Appleby Magna

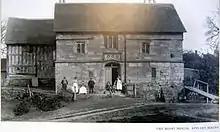
The Gothard family circa 1903

The Moat House was originally constructed as the manor house for Appleby Magna, shortly after the Norman conquest in 1066. It was built on the site of an earlier manor house. Until the 16th century it was the home of the wealthy de Appleby family, who took their name from the village. Sir Edmund de Appleby fought in the Battle of Crecy in 1346. He also financed the enlargement of Appleby Magna Church (St. Michael's and All Angels') to its current size. Sir Edmund and his wife Joan are buried in the de Appleby Chapel in alabaster tombs.